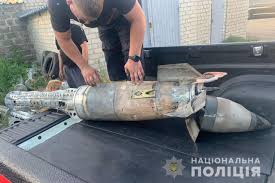
Label: Self Propelled Artillery